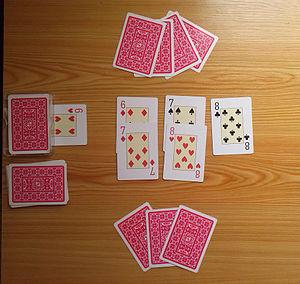
Dans l'image nous pouvons voir un jeux de Durak en procès à deux jouers. L'attaquant a joué une troixième carte après un double succès de la défense —l'un d'eux avec l'atout—. Maintenant c'est le tour de la défense après une troixième carte de l'attaquant. Nous pouvons voir également les cartes dont on se fournit, les cartes qui ne sont plus utilisées et de même l'atout.